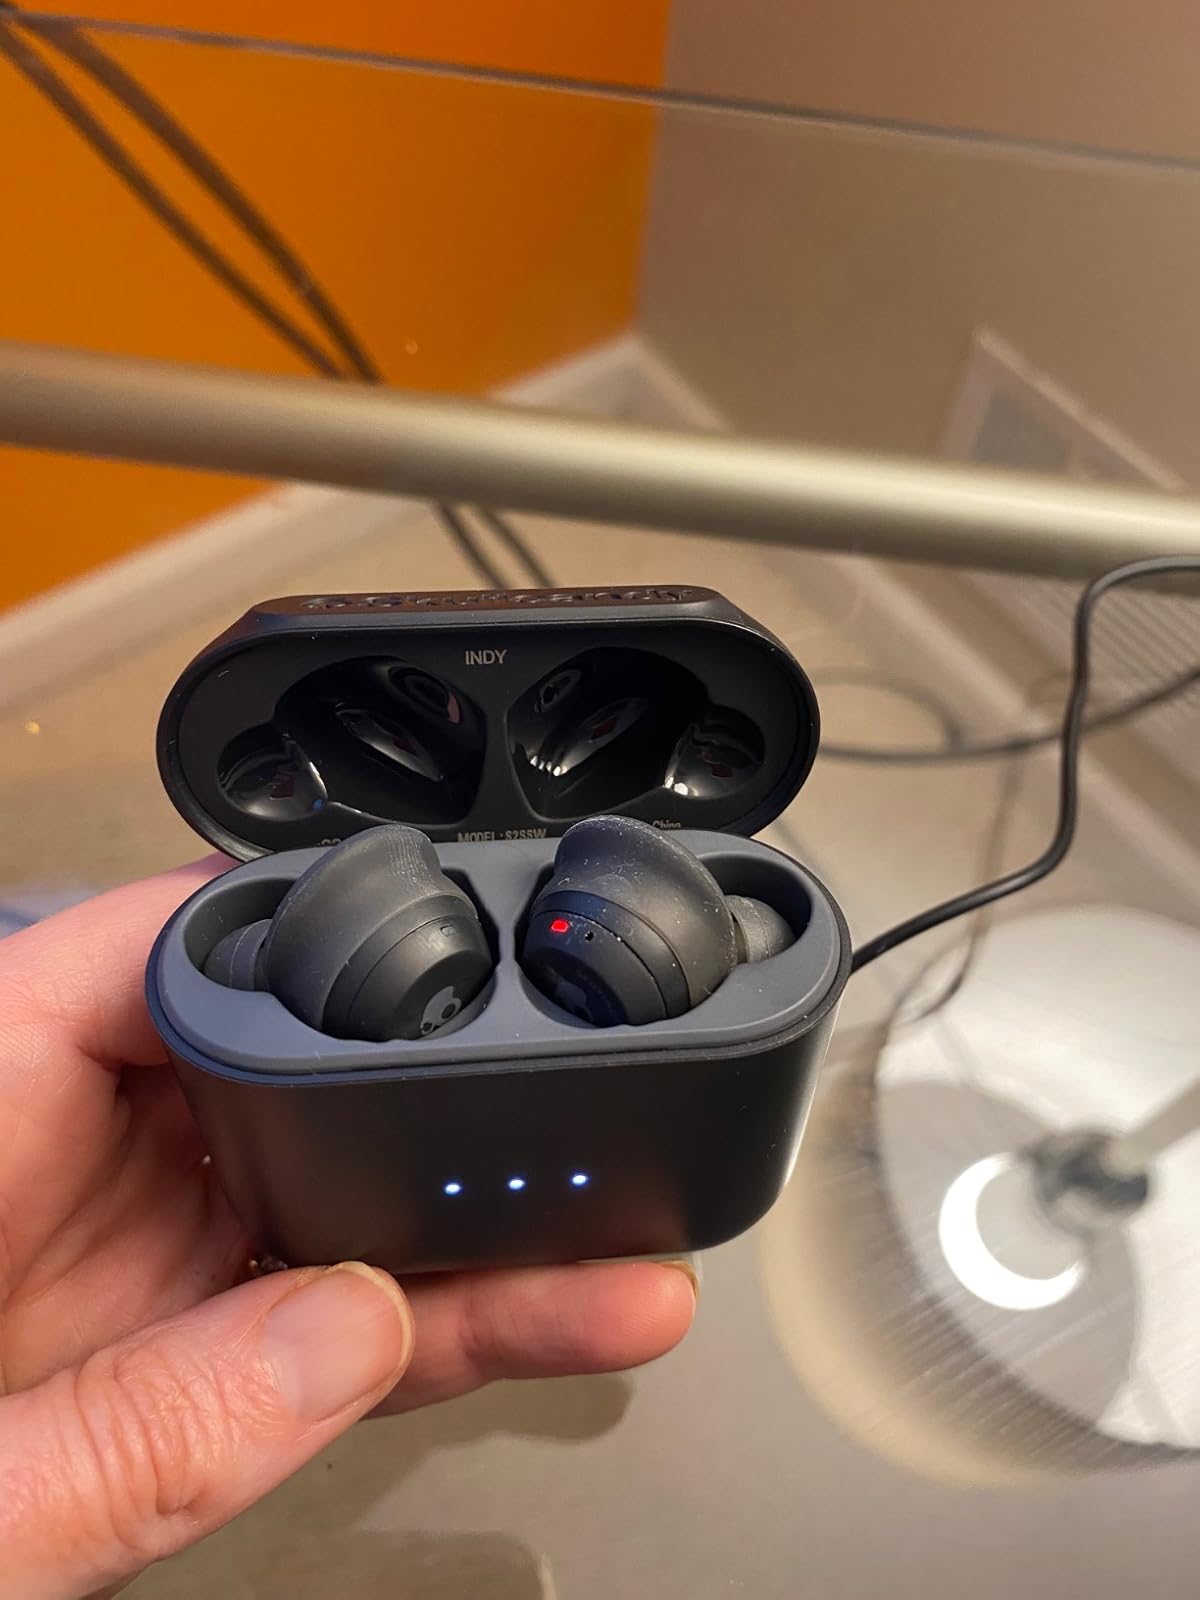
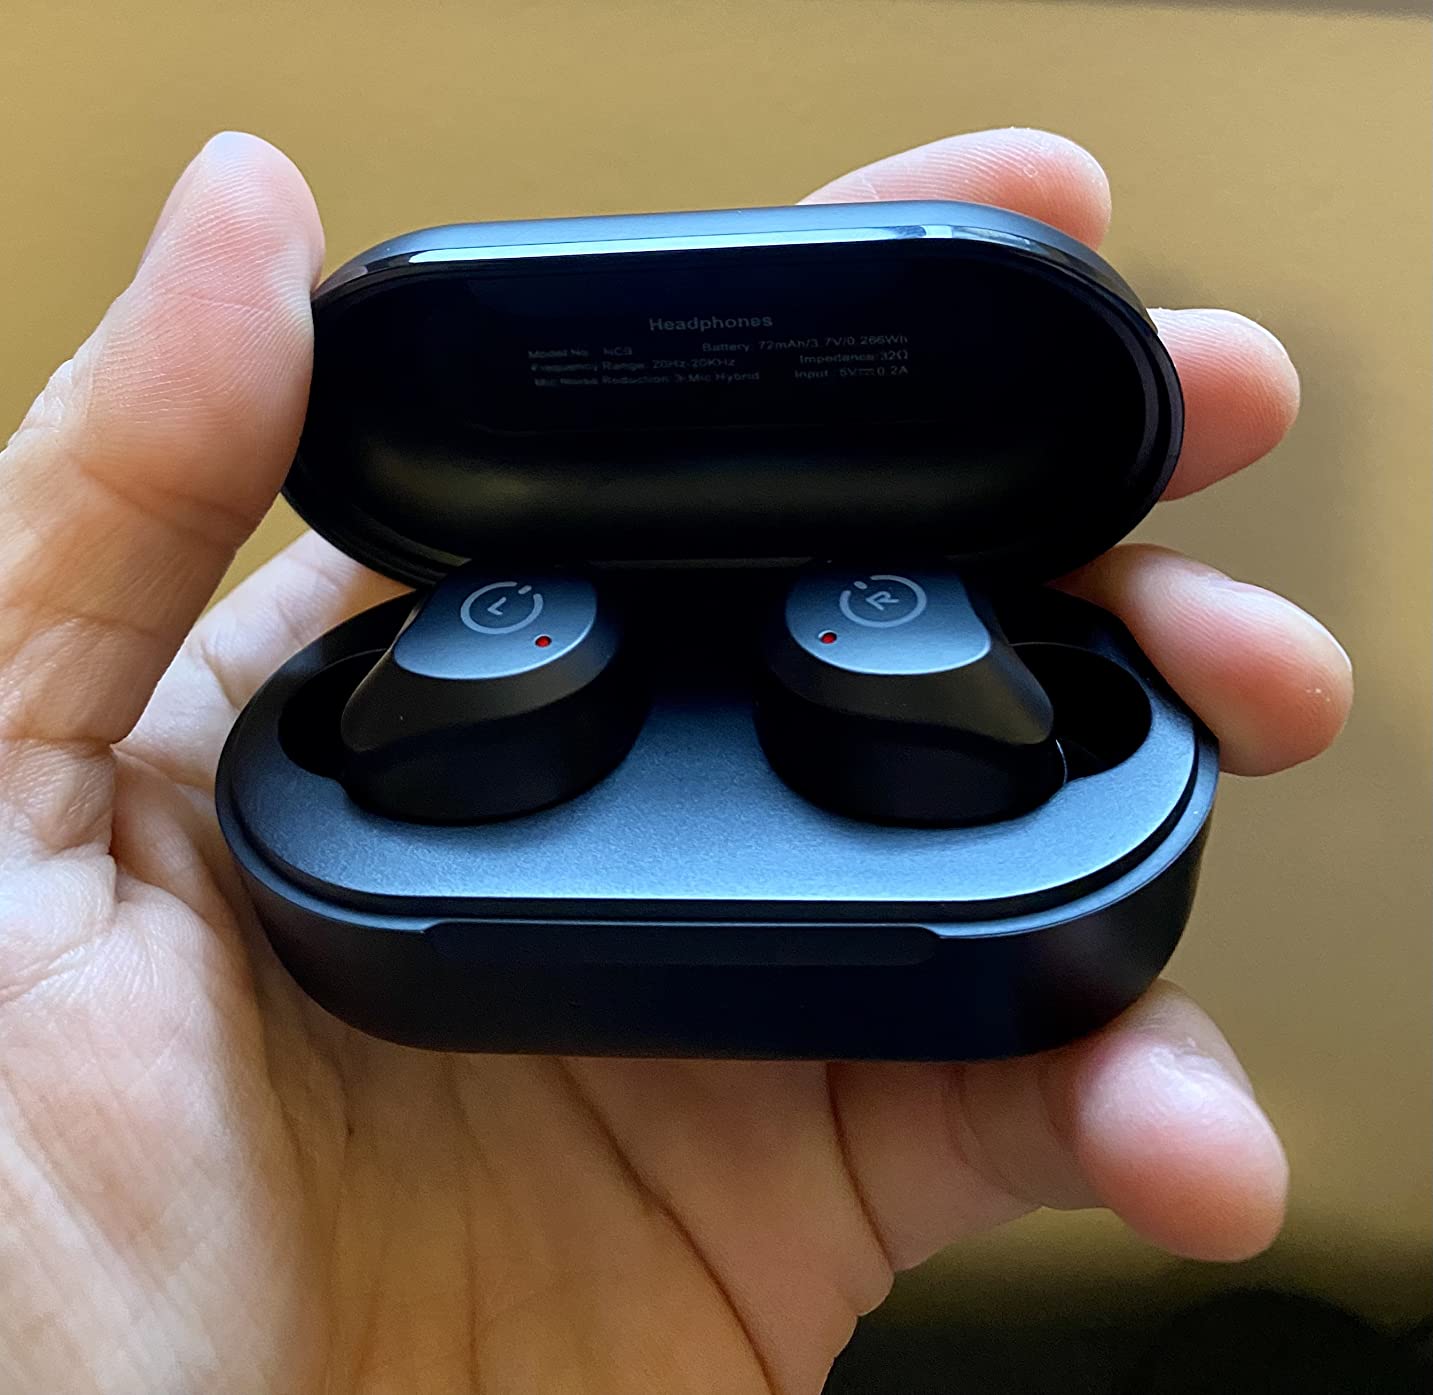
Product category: earbuds
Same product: no